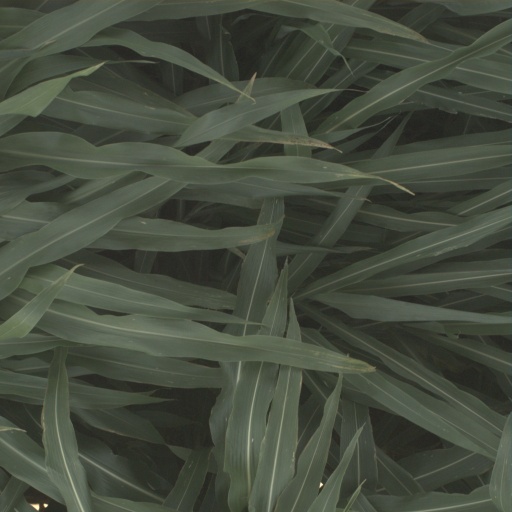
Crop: sorghum